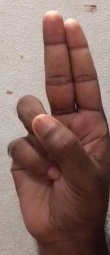
ASL sign: U